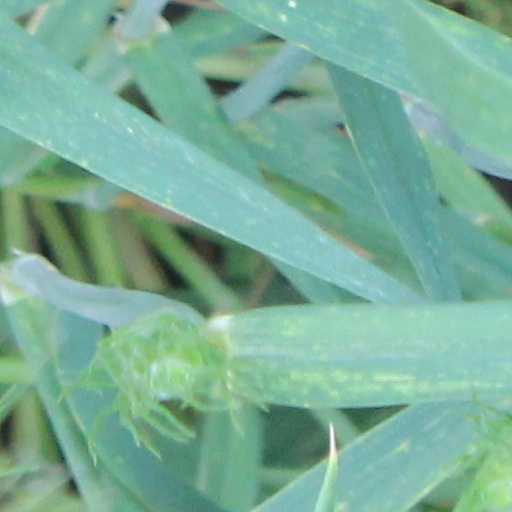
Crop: wheat